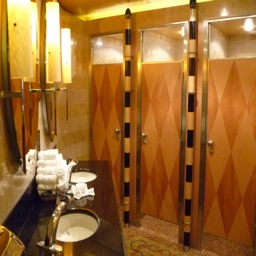
themed public bathrooms on the worth of industry